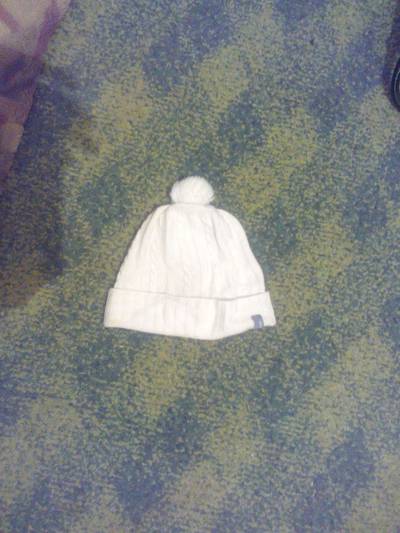
Waste category: clothes